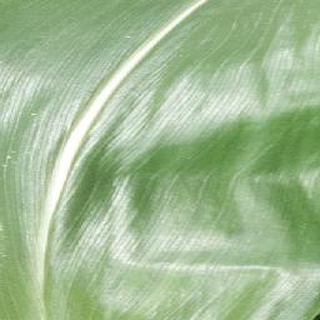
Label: healthy_corn